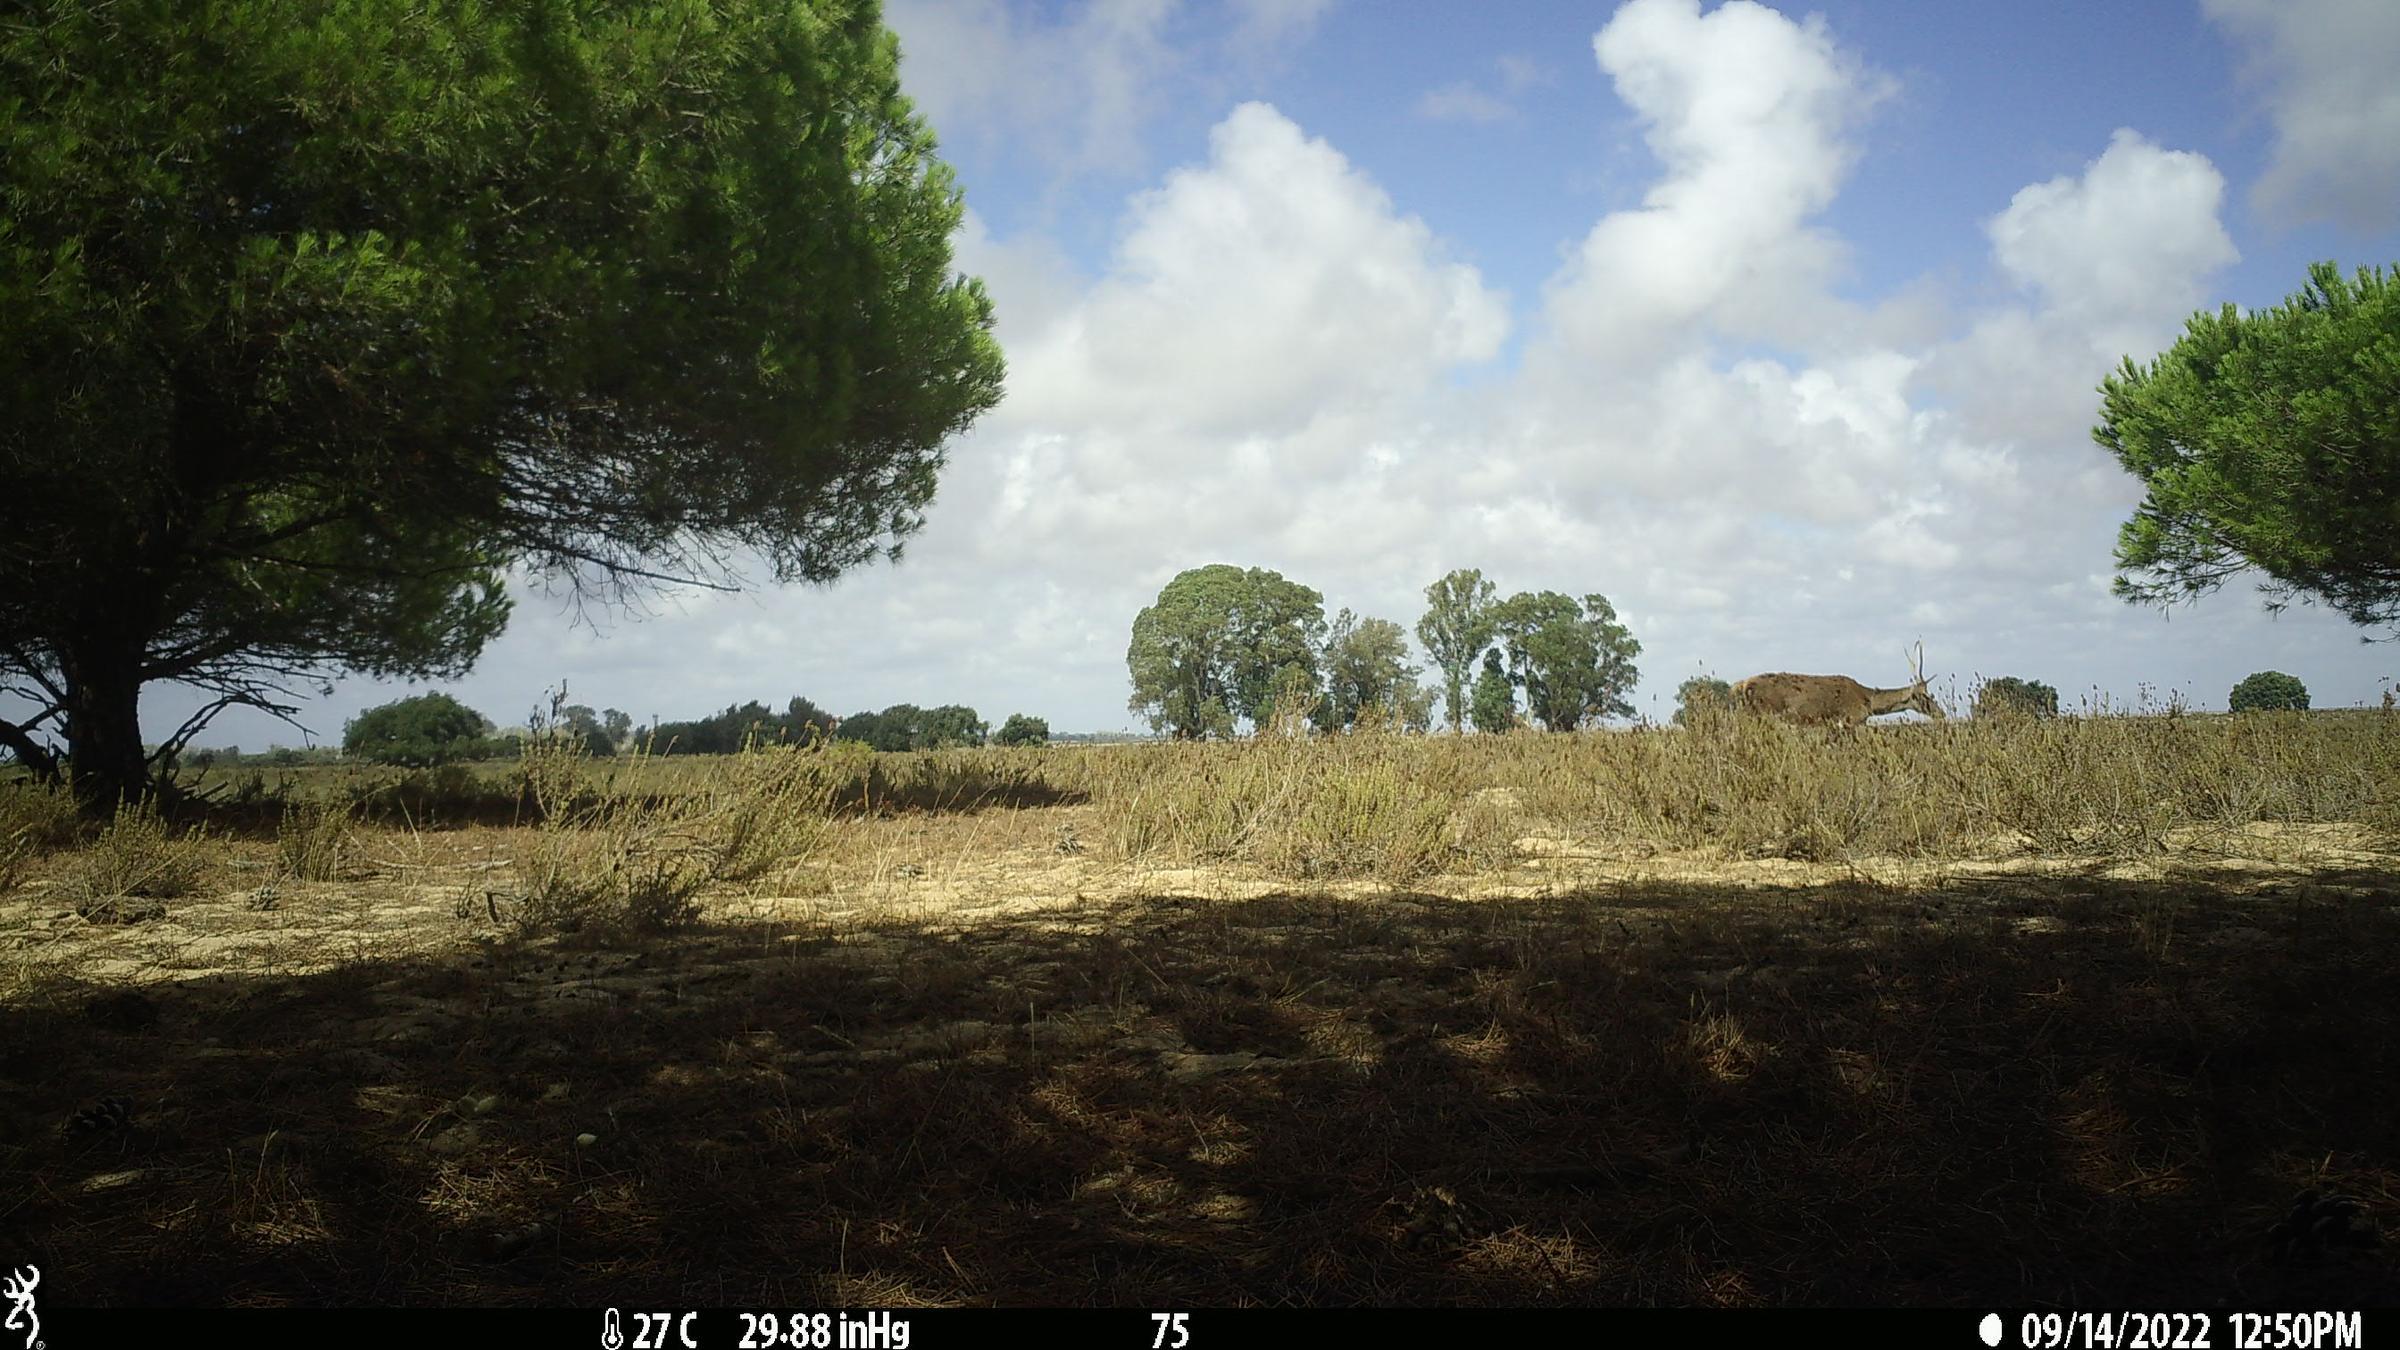
Species: Cervus elaphus